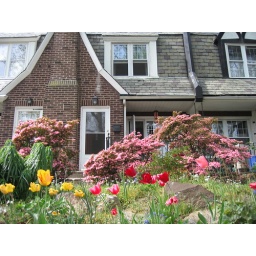
My house with spring time flowers in the foreground. April 20, 2006